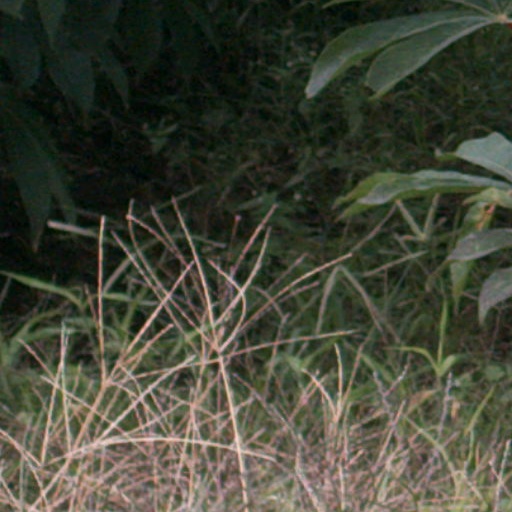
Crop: cassava